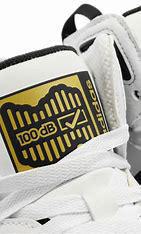
Brand: adidas
Model: 100